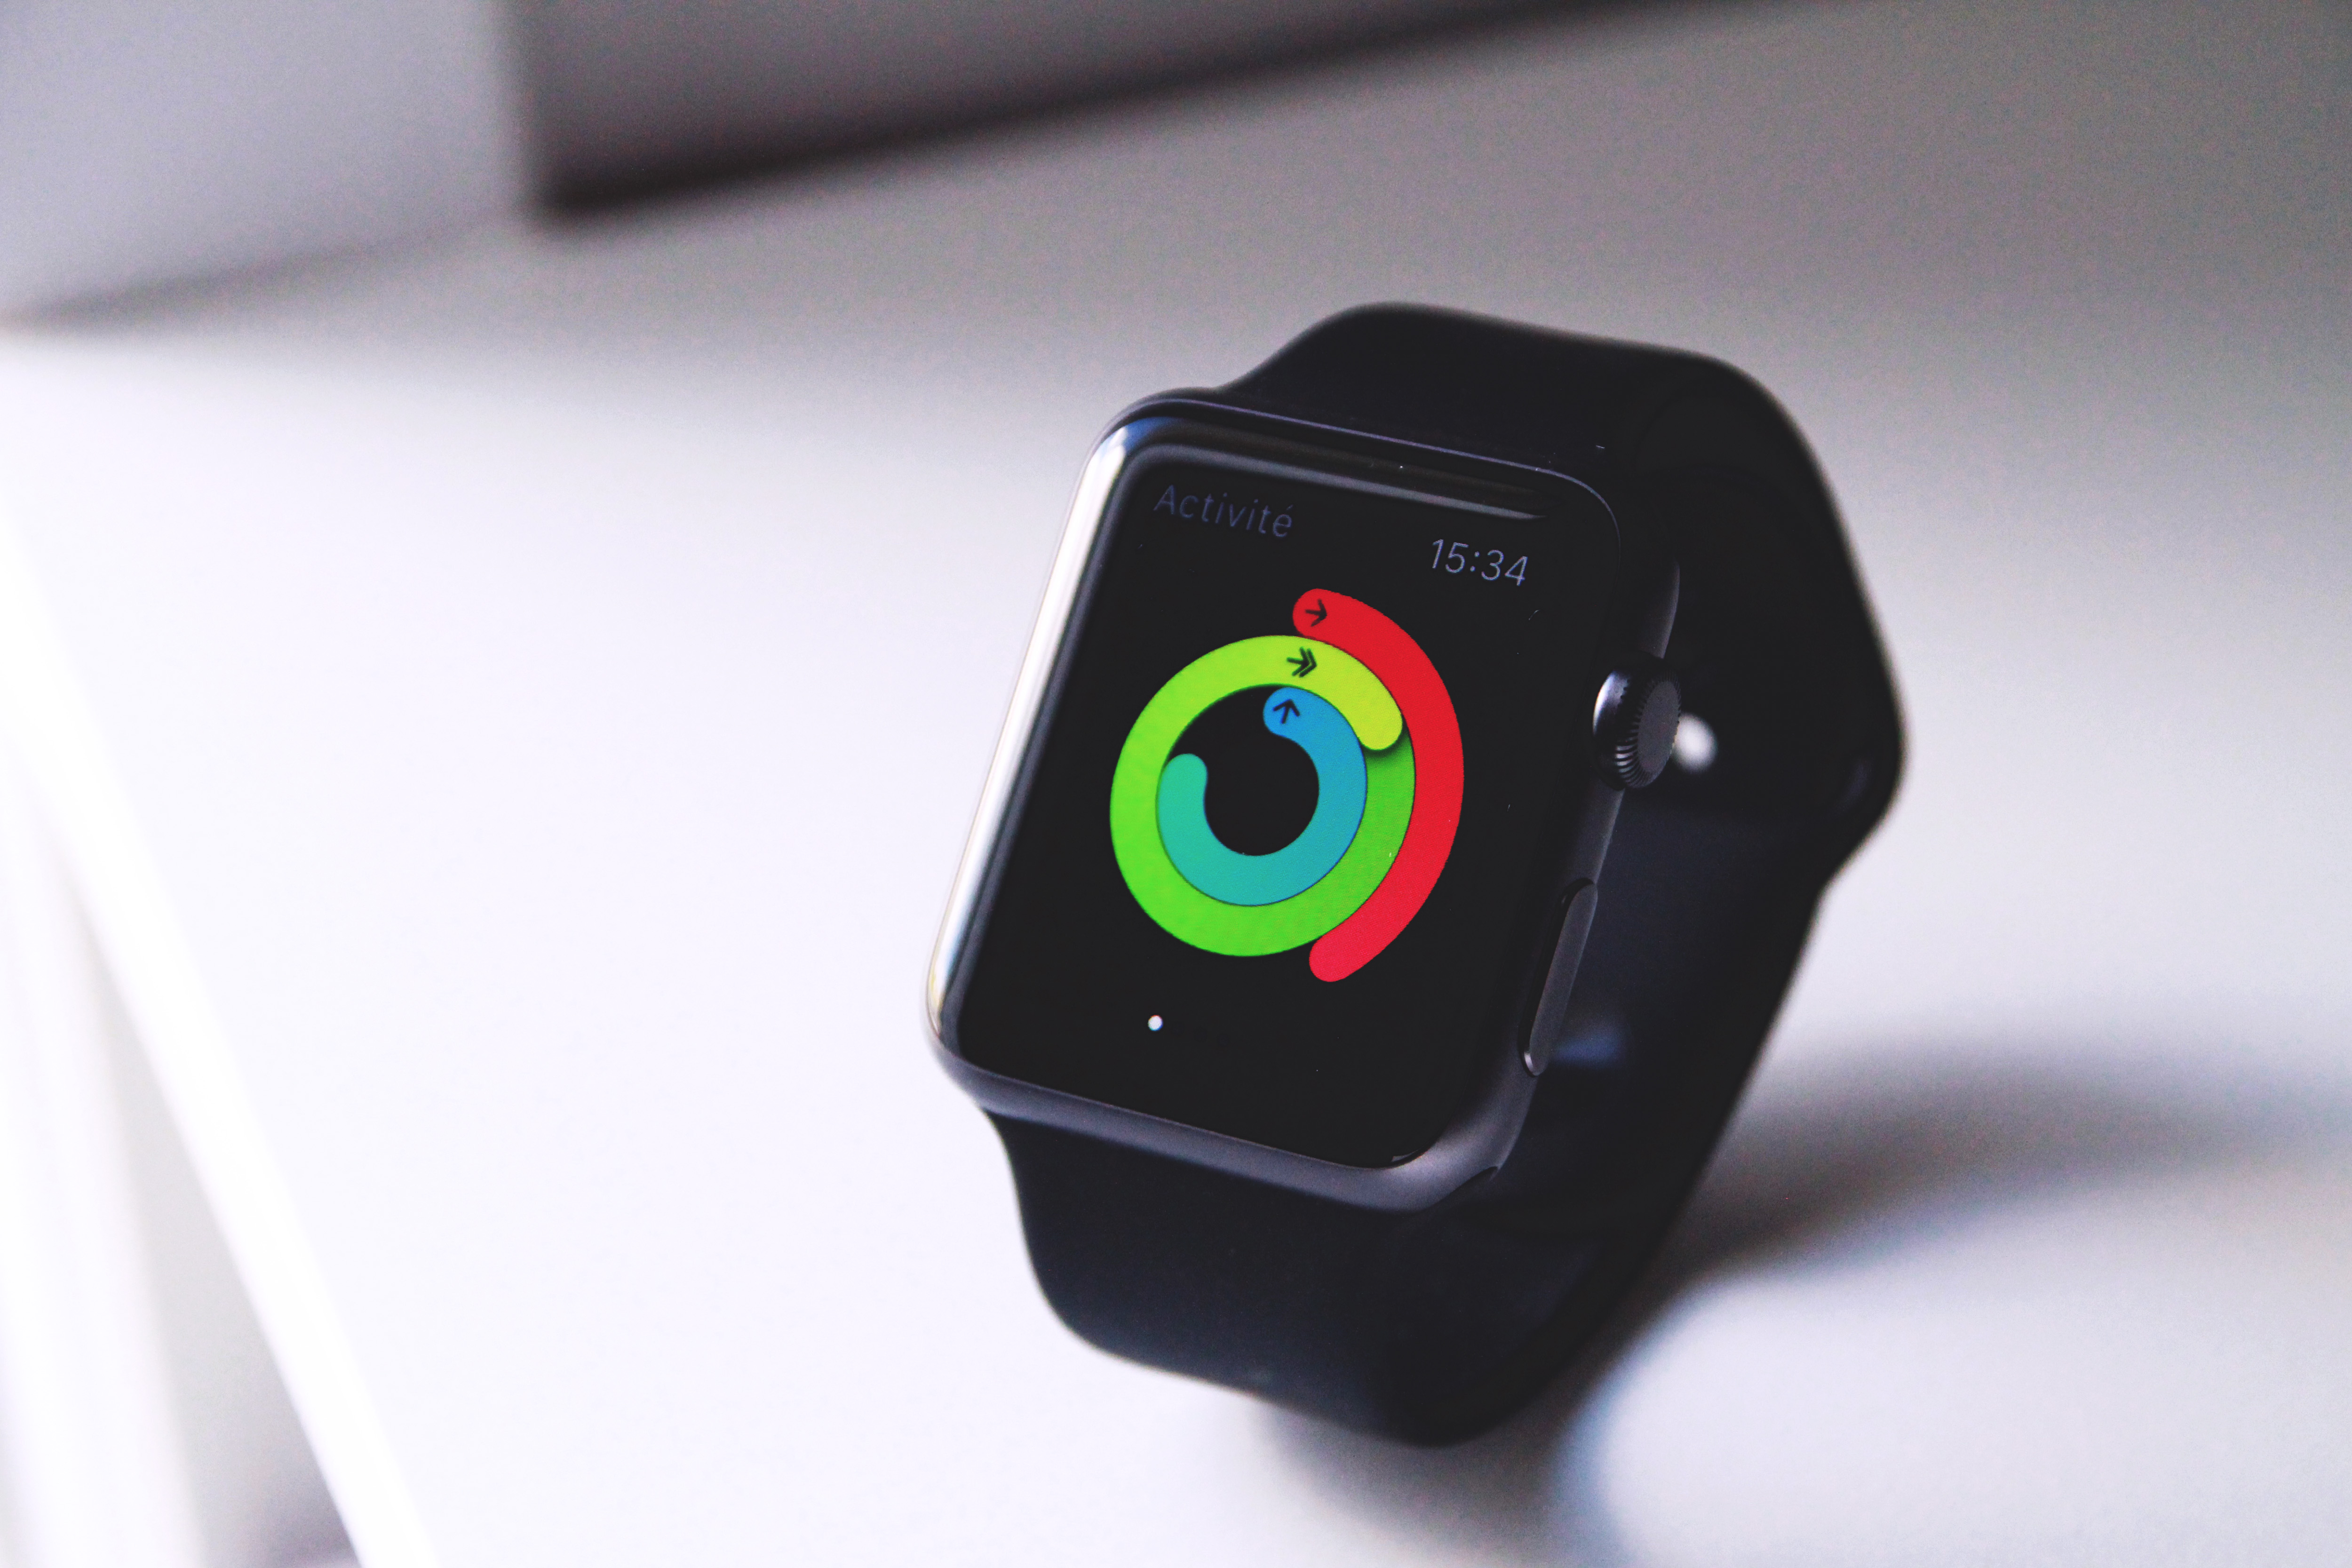
technology, watch, electronic device, gadget, games